Toledo War

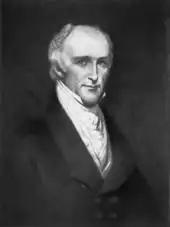
Richard Rush of Pennsylvania, a representative of President Jackson who helped to present a compromise to both governors

On April 3, 1835, Jackson sent two representatives from Washington, D.C. – Richard Rush of Pennsylvania and Benjamin Chew Howard of Maryland – to Toledo to arbitrate the conflict and present a compromise to both governments. The proposal, presented on April 7, recommended that a re-survey to mark the Harris Line commence without further interruption by Michigan, and that the residents of the affected region be allowed to choose their own state or territorial governments until Congress could definitively settle the matter.